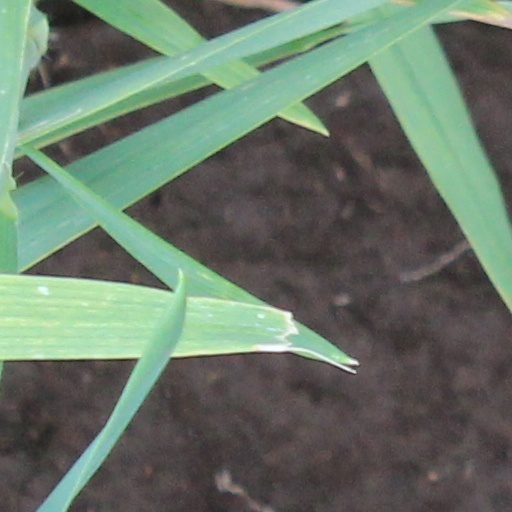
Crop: wheat